Donald Buka

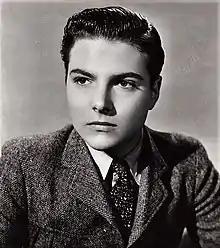
Buka in 1943

Donald Buka (August 17, 1920 – July 21, 2009) was an American supporting actor in radio, films, and television from 1943 to 1971.